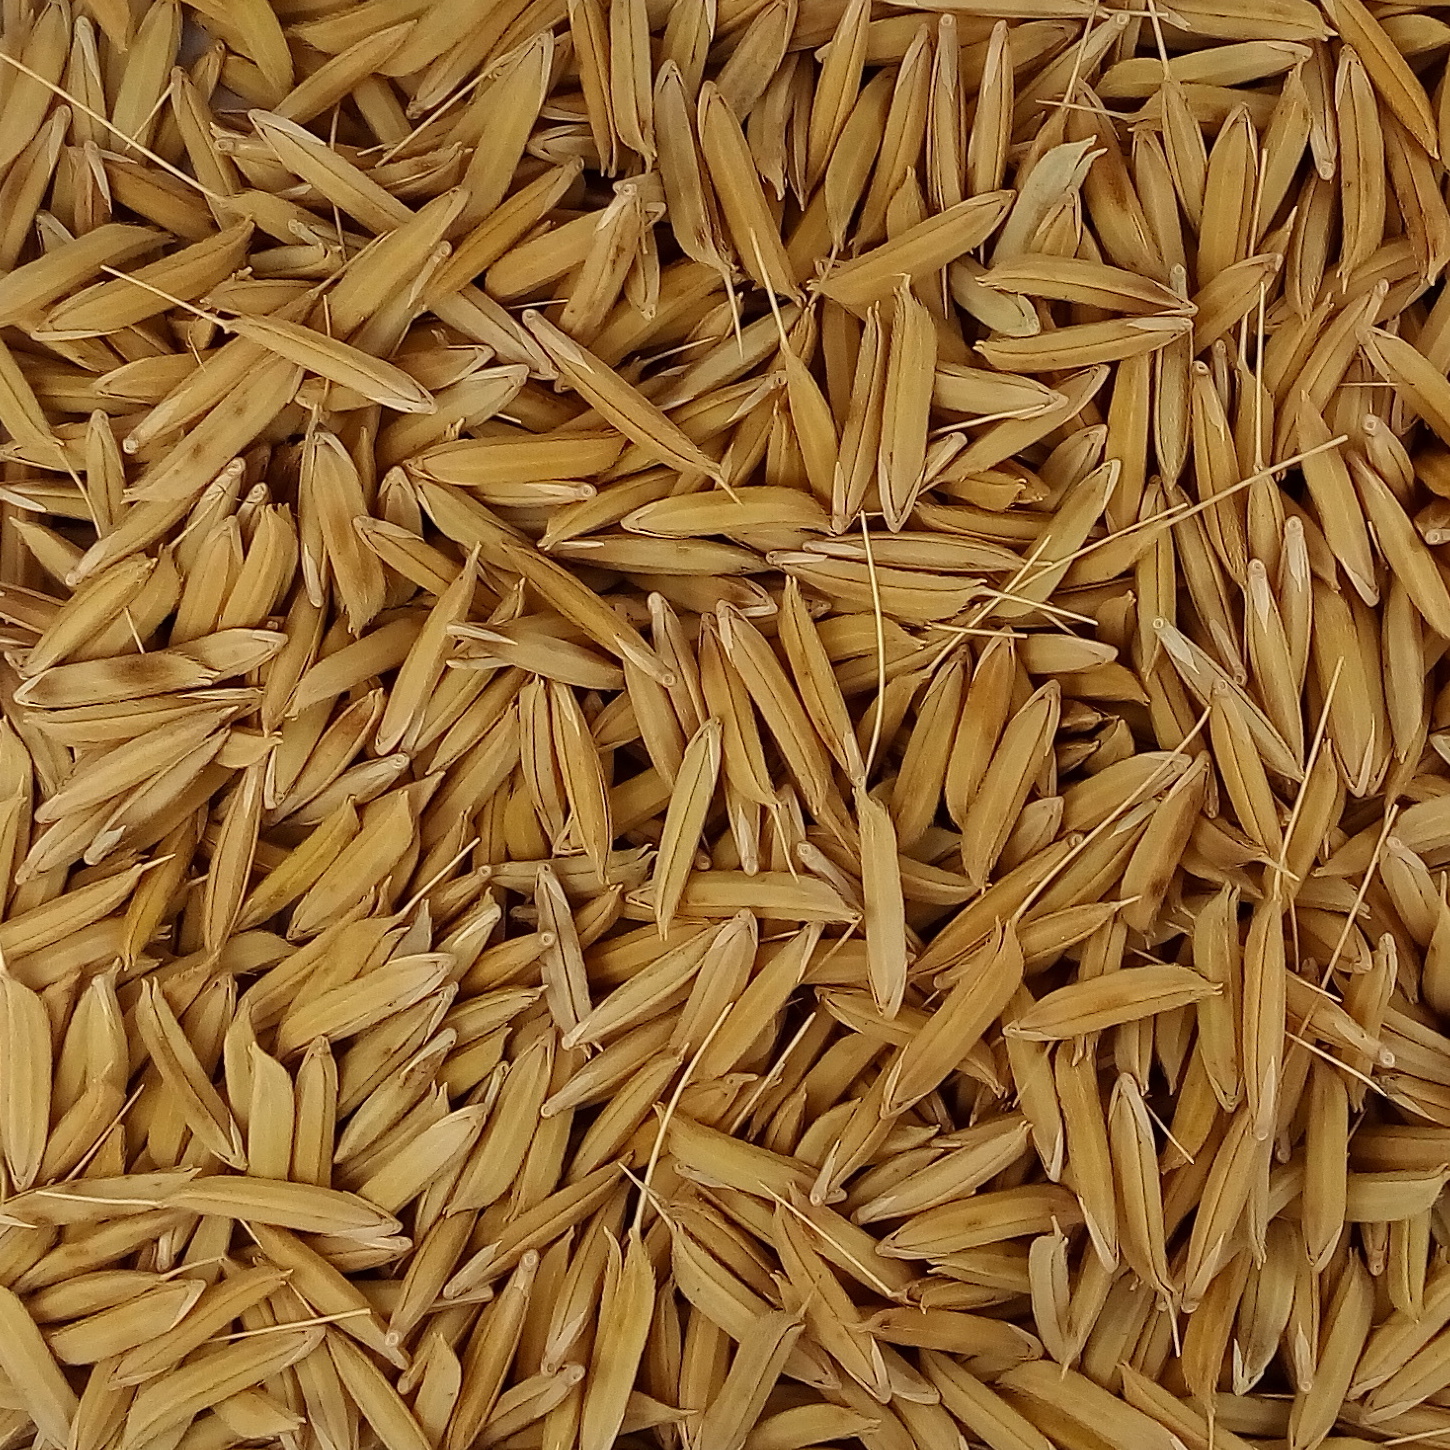
Rice seed variety: 1728